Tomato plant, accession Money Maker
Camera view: vertical (180 deg); turntable rotation: 30 degrees
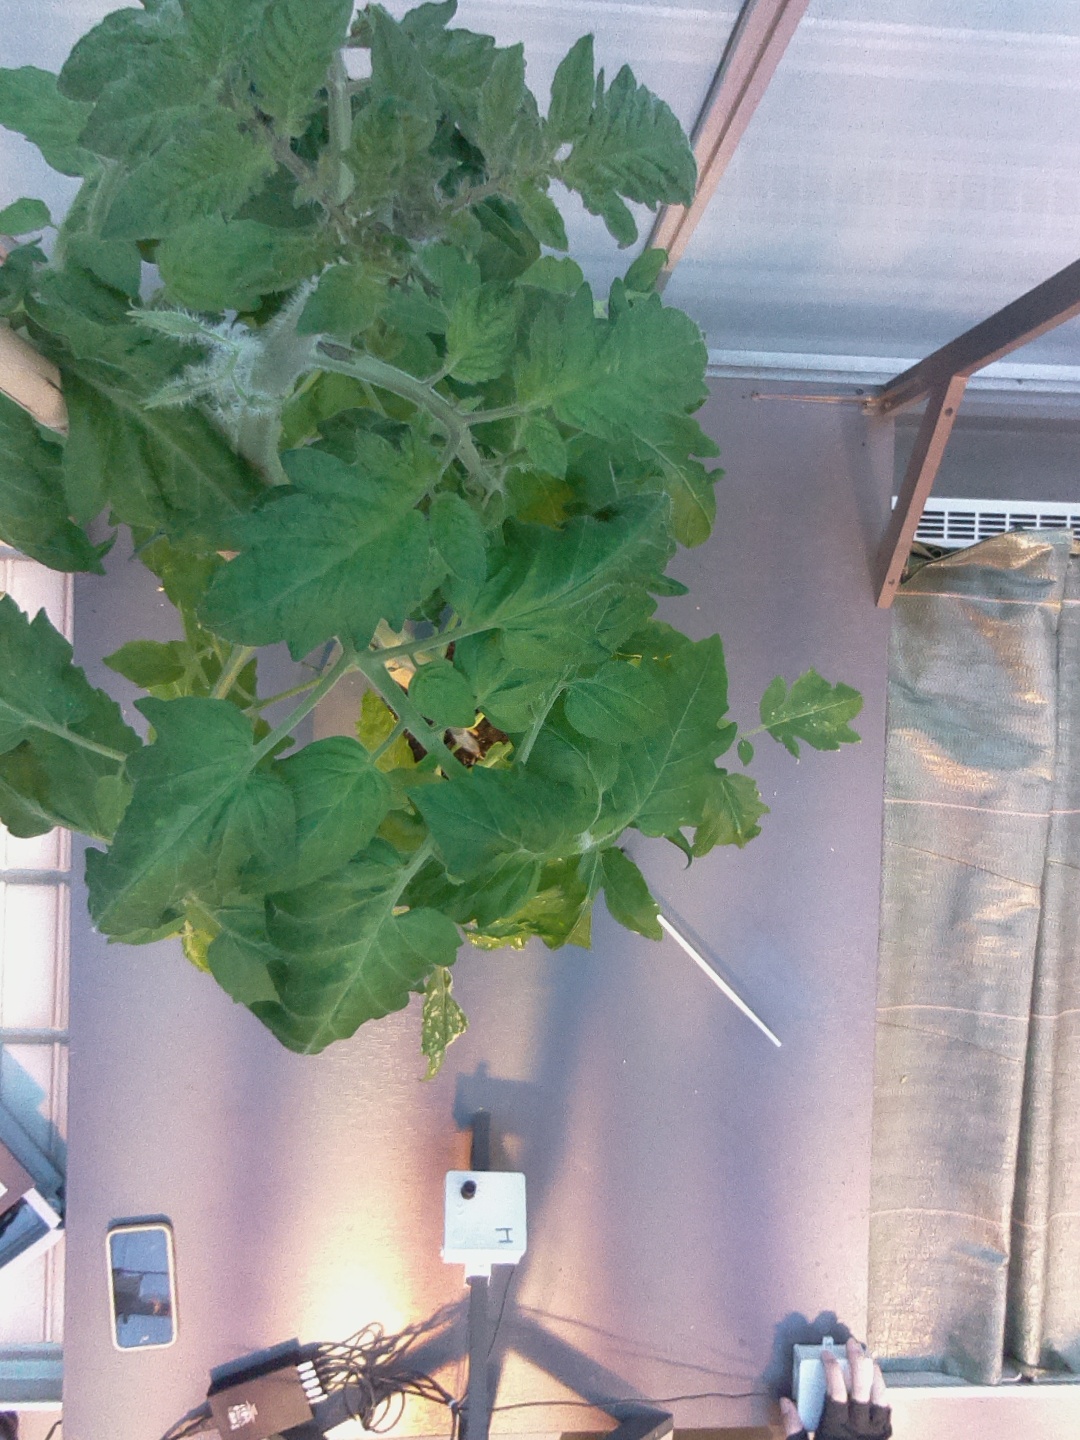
BBCH growth stage 55: 5 inflorescences visible